Twilight Time (film)

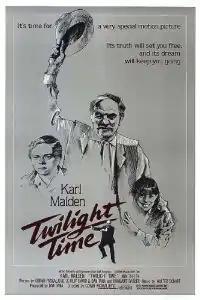

Twilight Time is a 1982 drama film directed by Goran Paskaljević, written by Goran Paskaljević, Filip David, Dan Tana and Rowland Barber, and starring Karl Malden, Jodi Thelen, Damien Nash, Mia Roth, Pavle Vuisić, Dragan Maksimović and Stole Aranđelović. It was released in the United States on February 13, 1983, by United Artists.